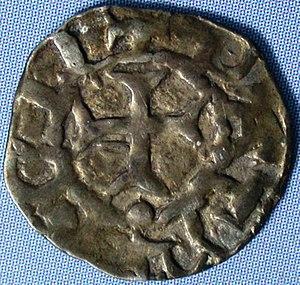
monnaie émise par John de Courcy, dédiée à saint Patrick
John de Courcy est un chevalier normand, conquérant de l'Ulster. Il fait partie des nobles normands qui passent en Irlande dans le courant du XIIᵉ siècle, où le roi de Leinster, Diarmait Mac Murchada, les avait appelés pour l'aider à recouvrer son royaume. En 1185, il a été fait justicier d'Irlande par le roi Henri II. Les chroniqueurs de l'époque lui donnent le titre de prince d'Ulster et des historiens modernes comme Orpen considèrent qu'il l'a été de facto. Il a dû rendre ses conquêtes sous Jean sans Terre.